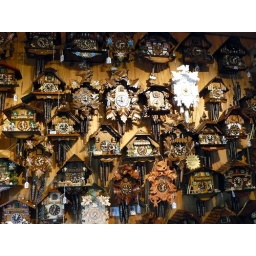
better seen large-taken in clock shop mount tambourine back of gold coast australia.